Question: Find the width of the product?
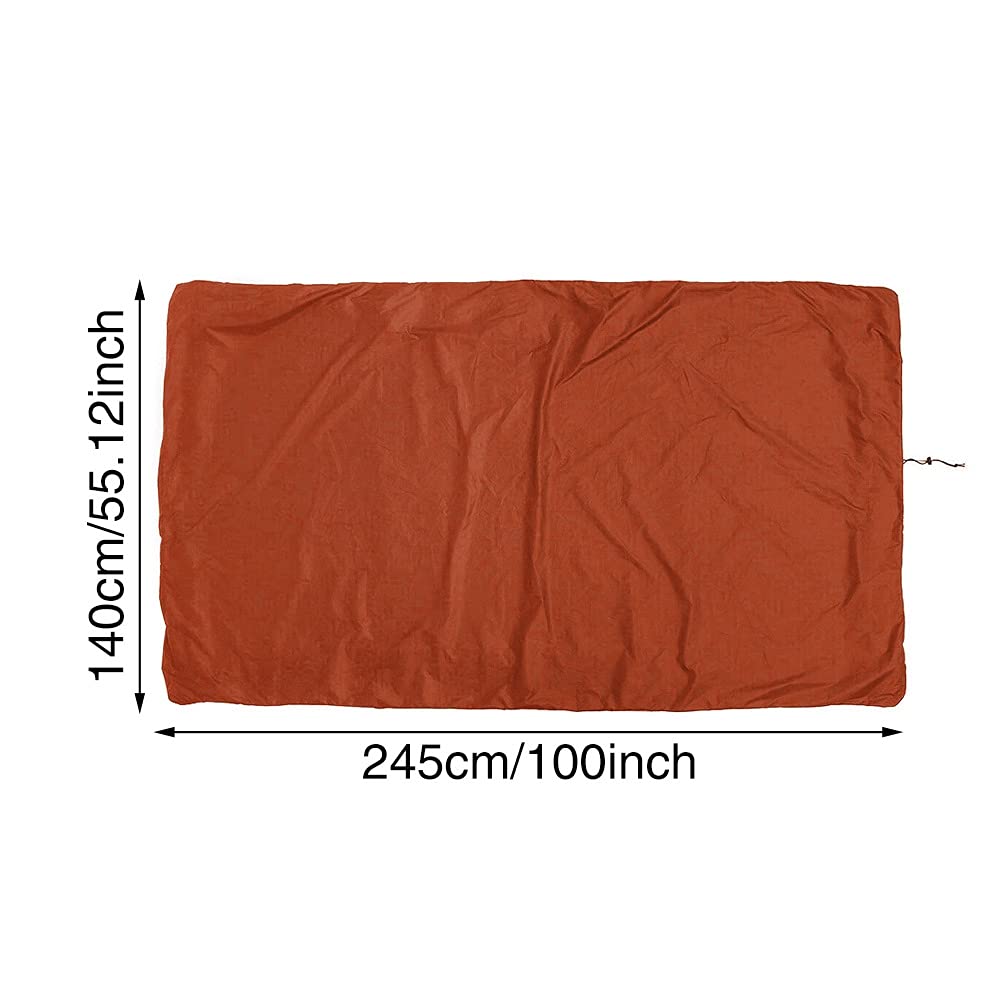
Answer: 100.0 inch